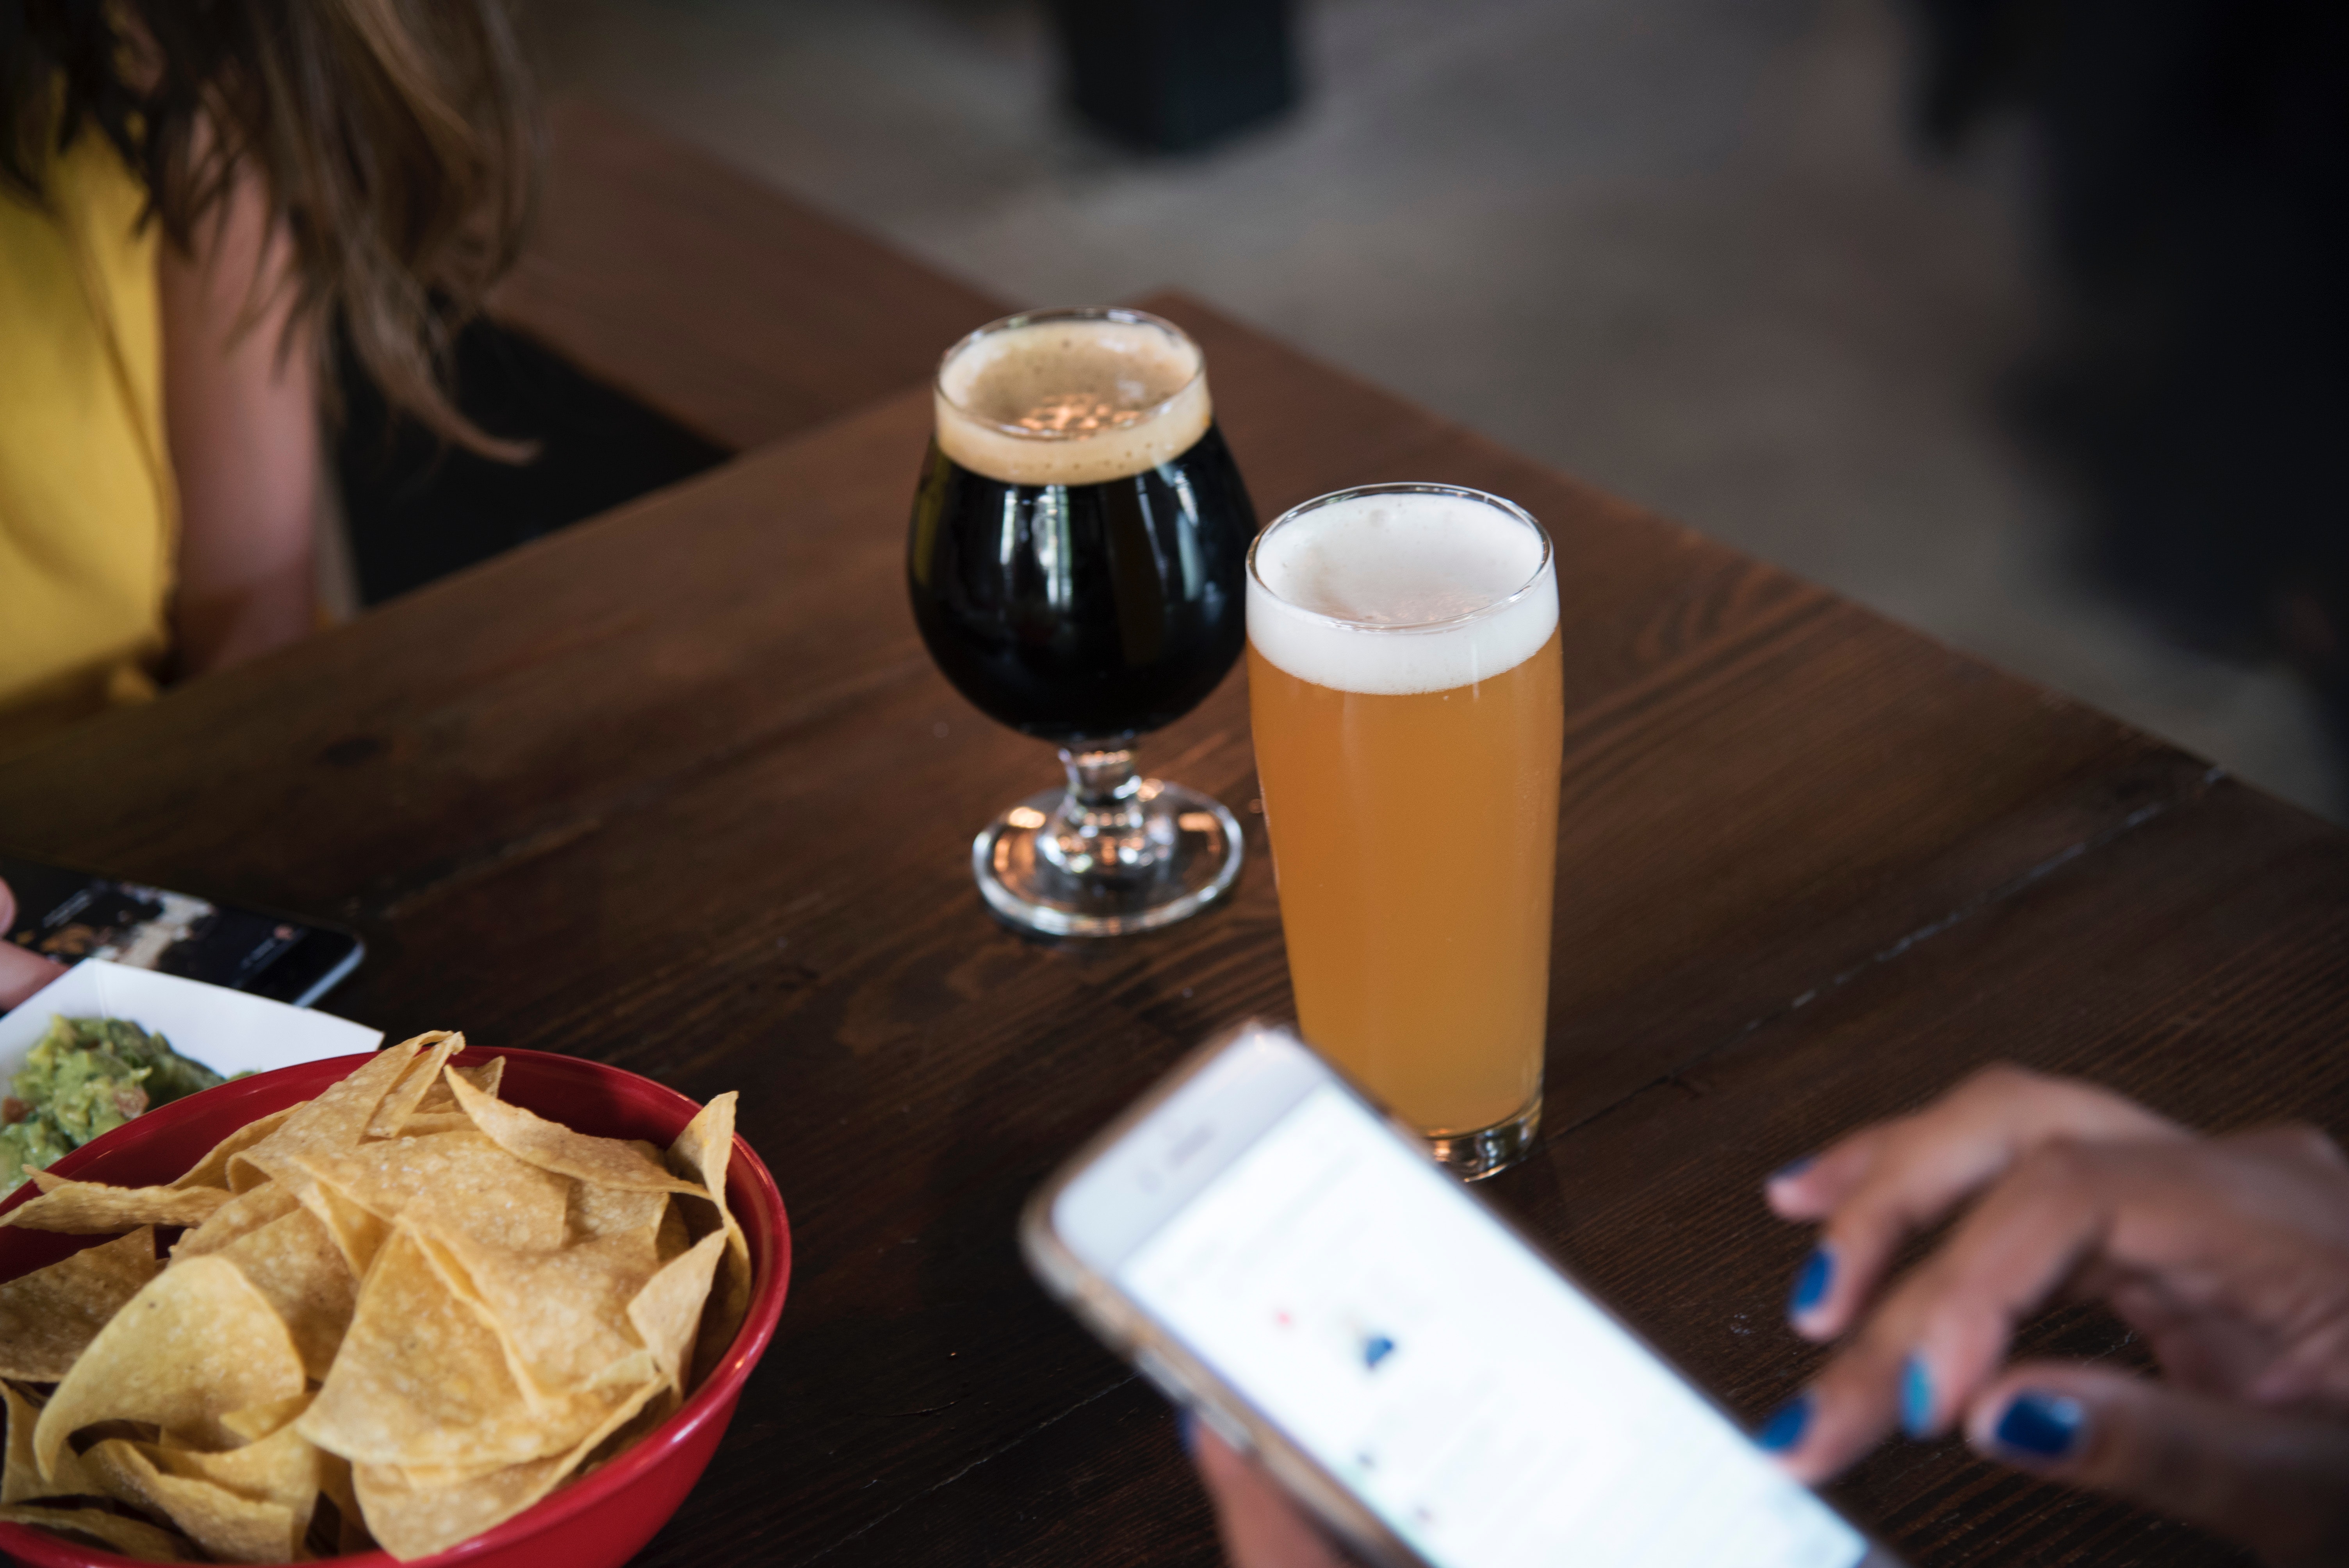
food, drink, beer, alcohol, dish, junk food, cuisine, restaurant, meal, brunch, Bia h i, fast food, fried food, lunch